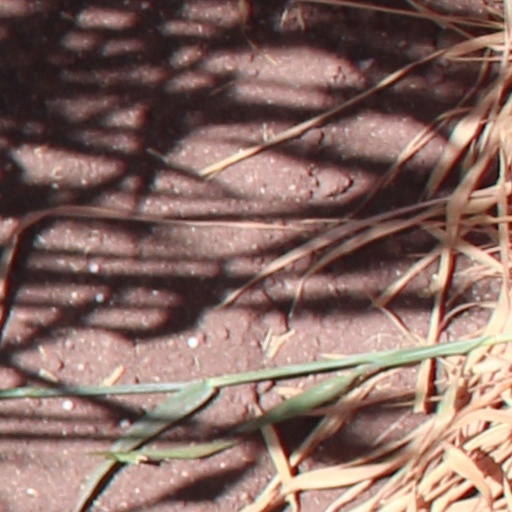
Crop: wheat